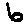
Label: 6